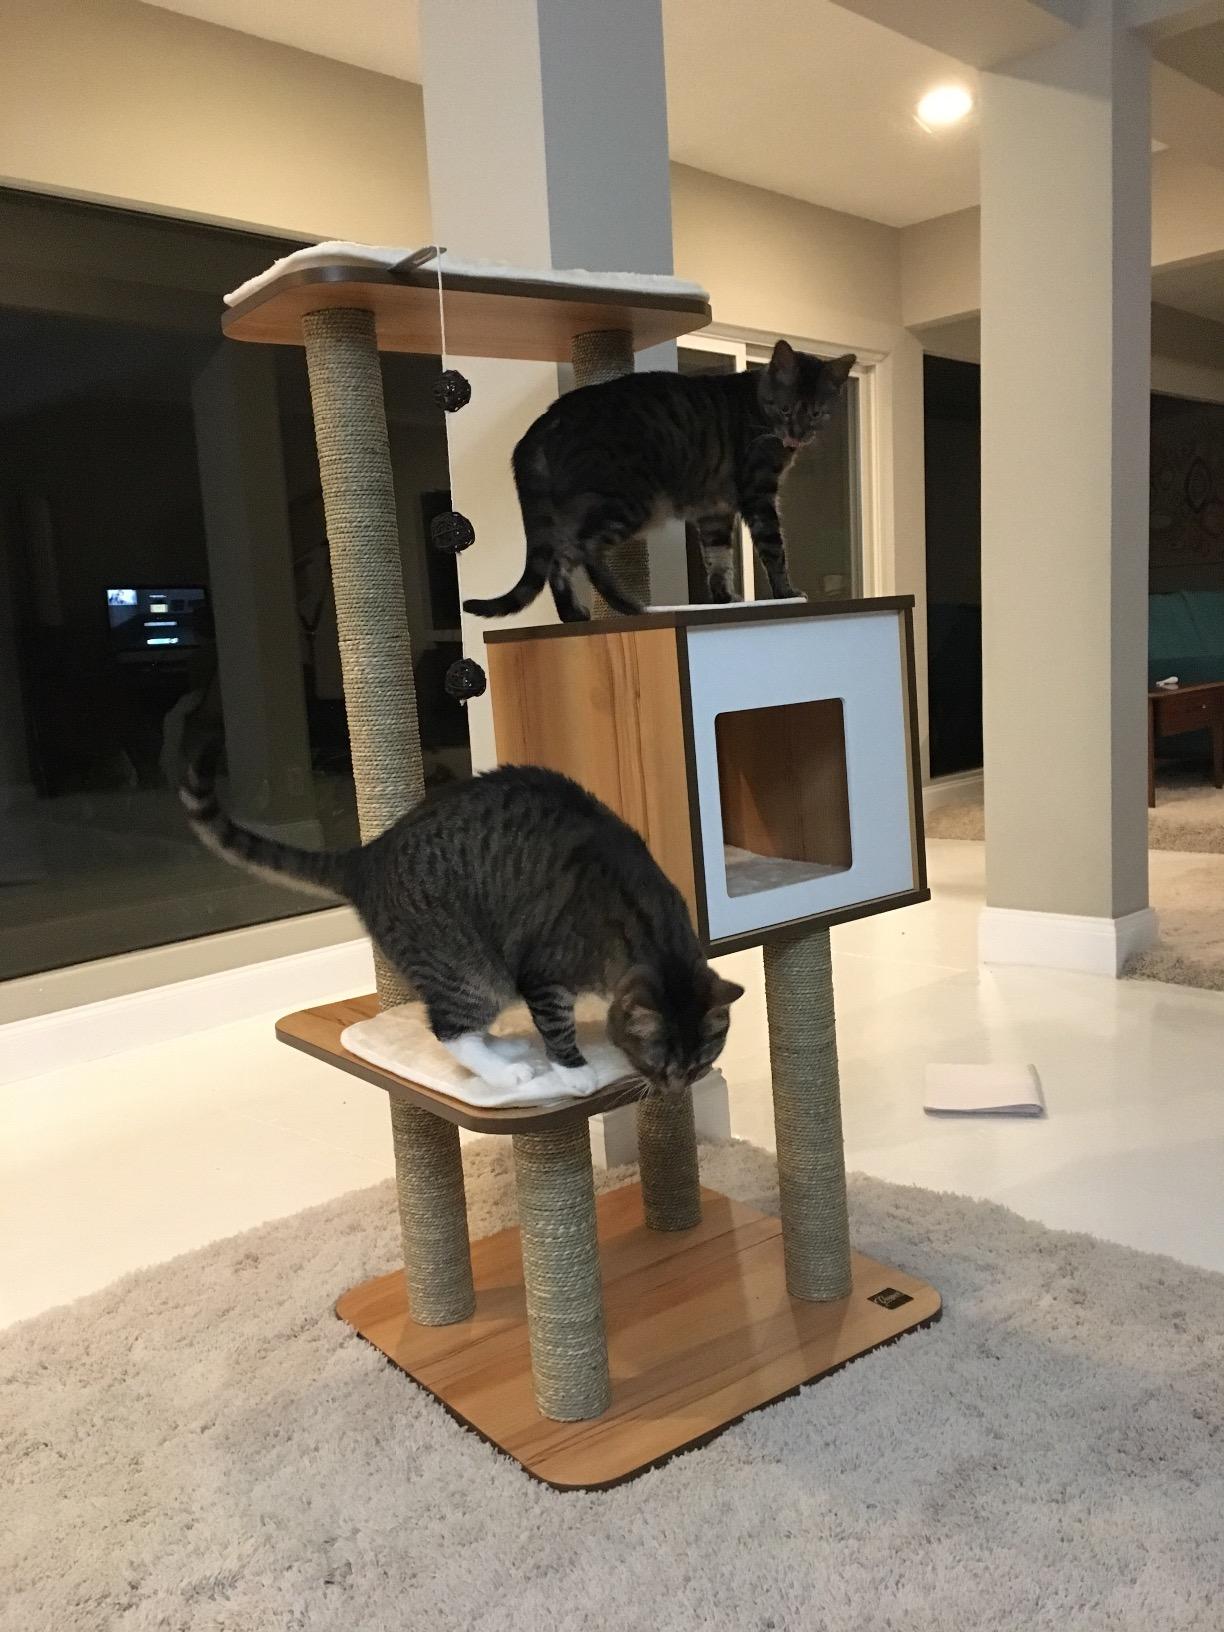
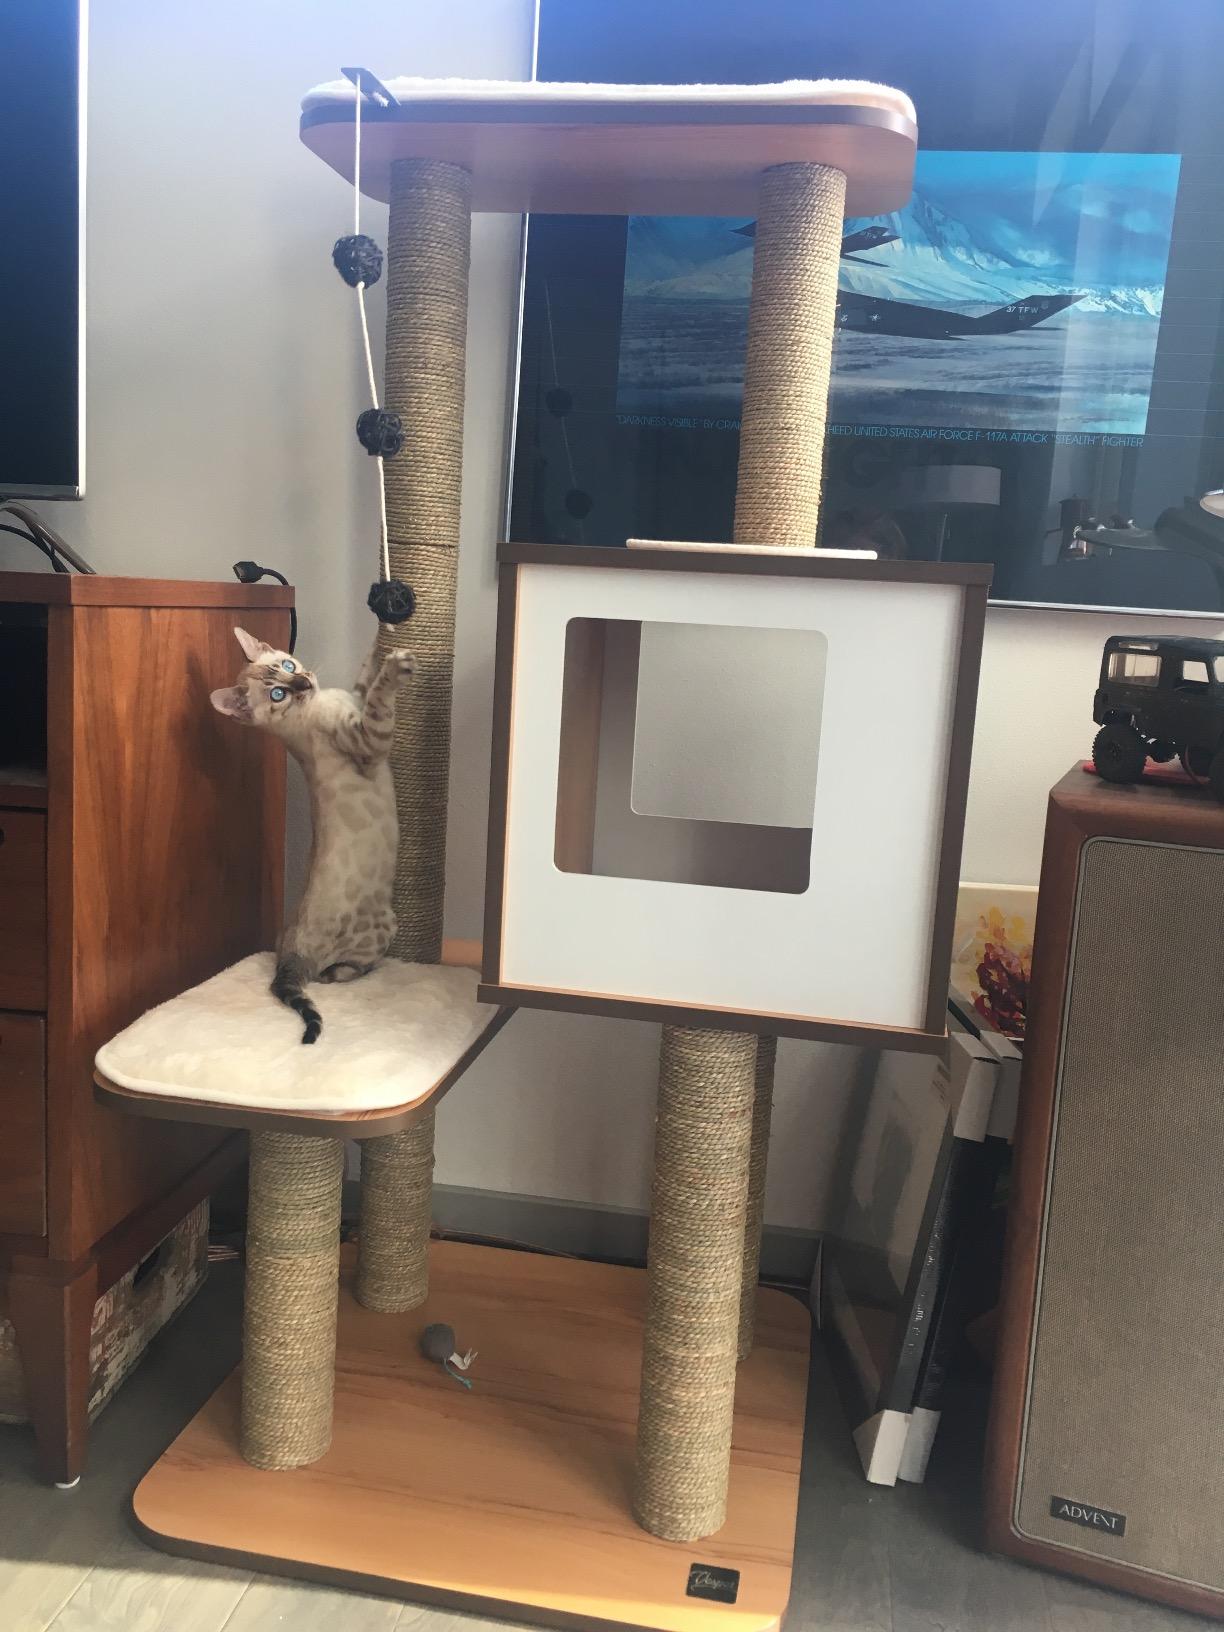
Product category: items_cat tree
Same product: yes